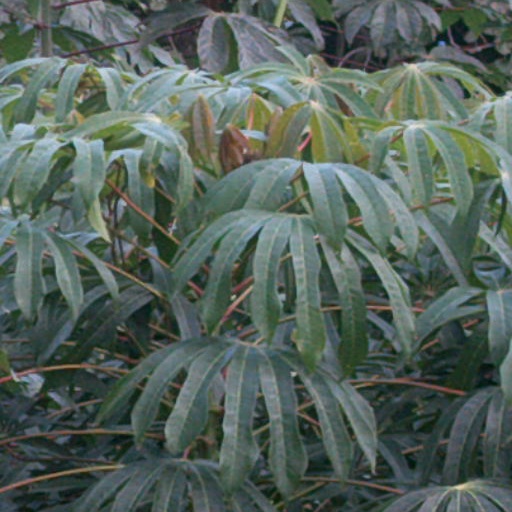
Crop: cassava